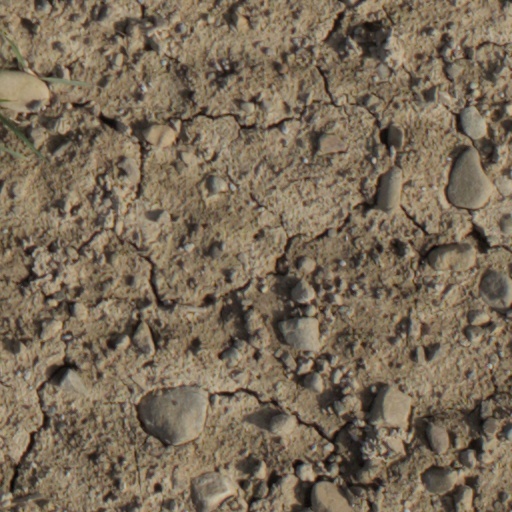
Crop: wheat